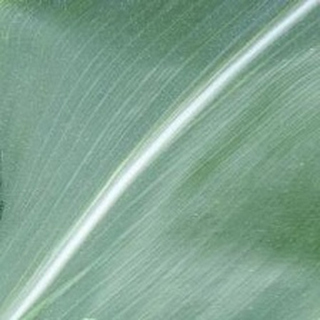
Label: healthy_corn